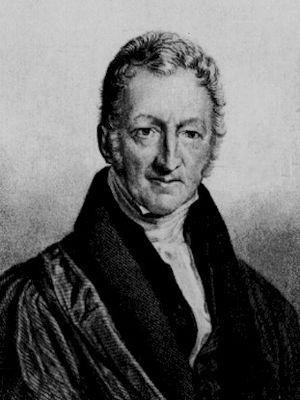
sujet: Thomas Malthus source: http://www.africa2000.com/XNDX/malthustheory.html license:
L'eugénisme en France, malgré son échec politique sous la Troisième République, connaît un développement théorique précoce et abouti. Cette idéologie eugéniste médicale préconise la formation d'une élite humaine sous la conduite de l'État français dès la fin du XVIIIᵉ siècle. La connaissance subséquente des théories de l'anthropologue et statisticien britannique Francis Galton, premier théoricien de l'eugénisme, mène à la création de la Société française d'eugénique en 1913.
Thomas Malthus, né près de Guildford le 13 février 1766 et mort à Bath le 29 décembre 1834, est un économiste britannique de l'École classique, et également un prêtre anglican.
L'histoire du concept de surpopulation retrace les idées et les préoccupations que se sont faites les sociétés au sujet de la surpopulation. Ce débat, initié dès l'Antiquité avec les auteurs grecs et les récits bibliques, a atteint son paroxysme au XVIIIᵉ siècle avec le pasteur Thomas Malthus, qui a donné son nom à une politique prônant la restriction démographique, le malthusianisme. Tantôt favorables à un contrôle des naissances, tantôt hostiles, les motivations des tenants du concept sont d'ordres économique, politique, éthique, religieux, philosophique et, plus particulièrement depuis le XXIᵉ siècle, écologique.
L'histoire de la pensée économique est l'étude de l'histoire des idées en économie.
Une décroissance démographique ou un déclin démographique, est pour une zone ou un pays donné, une situation dans laquelle le nombre d’habitants diminue, que ce soit parce que le taux de mortalité est supérieur au taux de natalité, ou parce que les flux d’émigration nets sont supérieurs à l’accroissement naturel. Ces flux migratoires peuvent être générés par des guerres, des événements socio-politiques, des crises économiques ou des événements environnementaux. Une forme importante du déclin démographique est le crash démographique.
La décroissance est un concept à la fois politique, économique et social, né dans les années 1970 et selon lequel la croissance économique apporte plus de nuisances que de bienfaits à l'humanité.